Sam Merwin Jr.

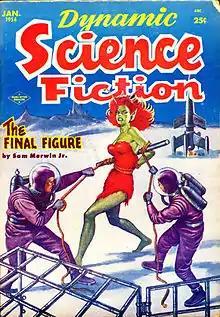
Merwin's novelette "The Final Figure" was the cover story for the final issue of "Dynamic Science Fiction" in 1954

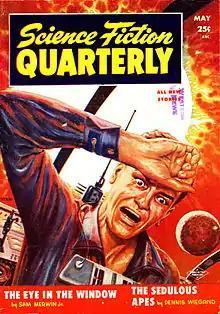
Merwin's novelette "The Eye in the Window" was cover-featured on the May 1955 issue of "Science Fiction Quarterly"

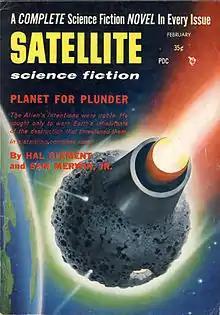
Merwin added 10,000 words to Clement's novella "Planetfall" for its publication in the February 1957 issue of "Satellite Science Fiction" as "Planet for Plunder", under both authors' bylines

Samuel Kimball Merwin Jr. (April 28, 1910 - January 13, 1996) was an American mystery fiction writer, editor and science fiction author. His pseudonyms included Elizabeth Deare Bennett, Matt Lee, Jacques Jean Ferrat and Carter Sprague.